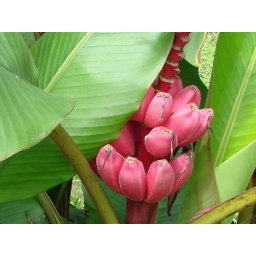
plant outside Fanny's house in Tinamastes, Costa Rica; might be a young or miniature banana tree